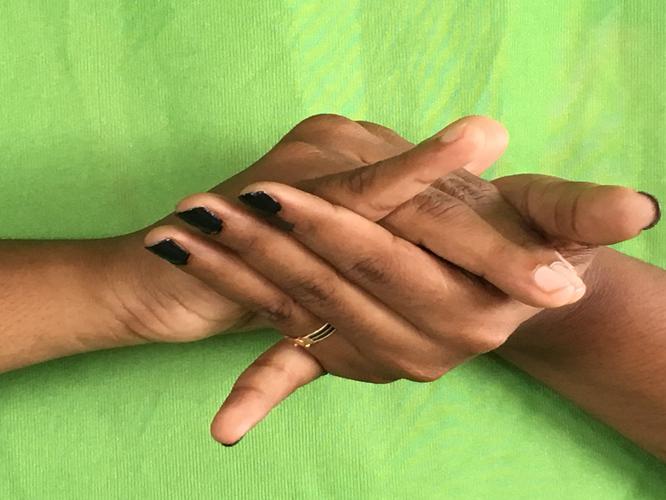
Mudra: Kurma
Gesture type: double_hand